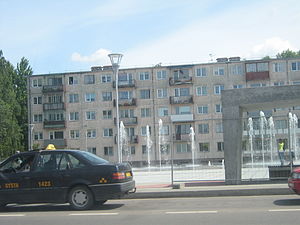
Jonava / Galleri
Jonava er en by i det centrale Litauen. Med et indbyggertal på 33.178 er Jonava den niende største by i Litauen. Byen ligger i Kaunas apskritis 30 km nordøst for Litauens næststørste by Kaunas og er hovedsæde i Jonava distriktskommune. Den betjenes af Kaunas internationale lufthavn, ca. 15 km sydvest for Jonava. Den største gødningsfabrik i de baltiske lande, "Achema", ligger i byen. Jonava kaldes Sankt Hans' hovedstad.